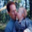
Label: man